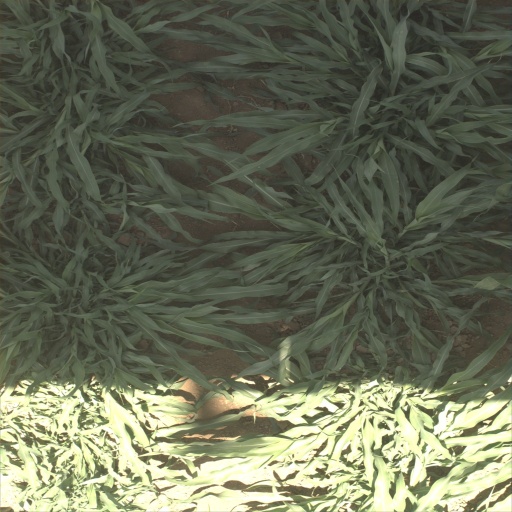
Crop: sorghum